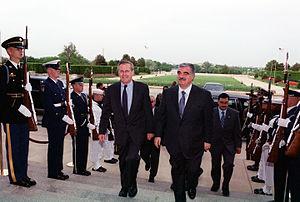
Rafiq Hariri ou Rafic Hariri, né le 1ᵉʳ novembre 1944 à Saïda et mort assassiné le 14 février 2005 à Beyrouth, est un homme d'affaires et homme d'État libanais, président du Conseil des ministres à deux reprises.